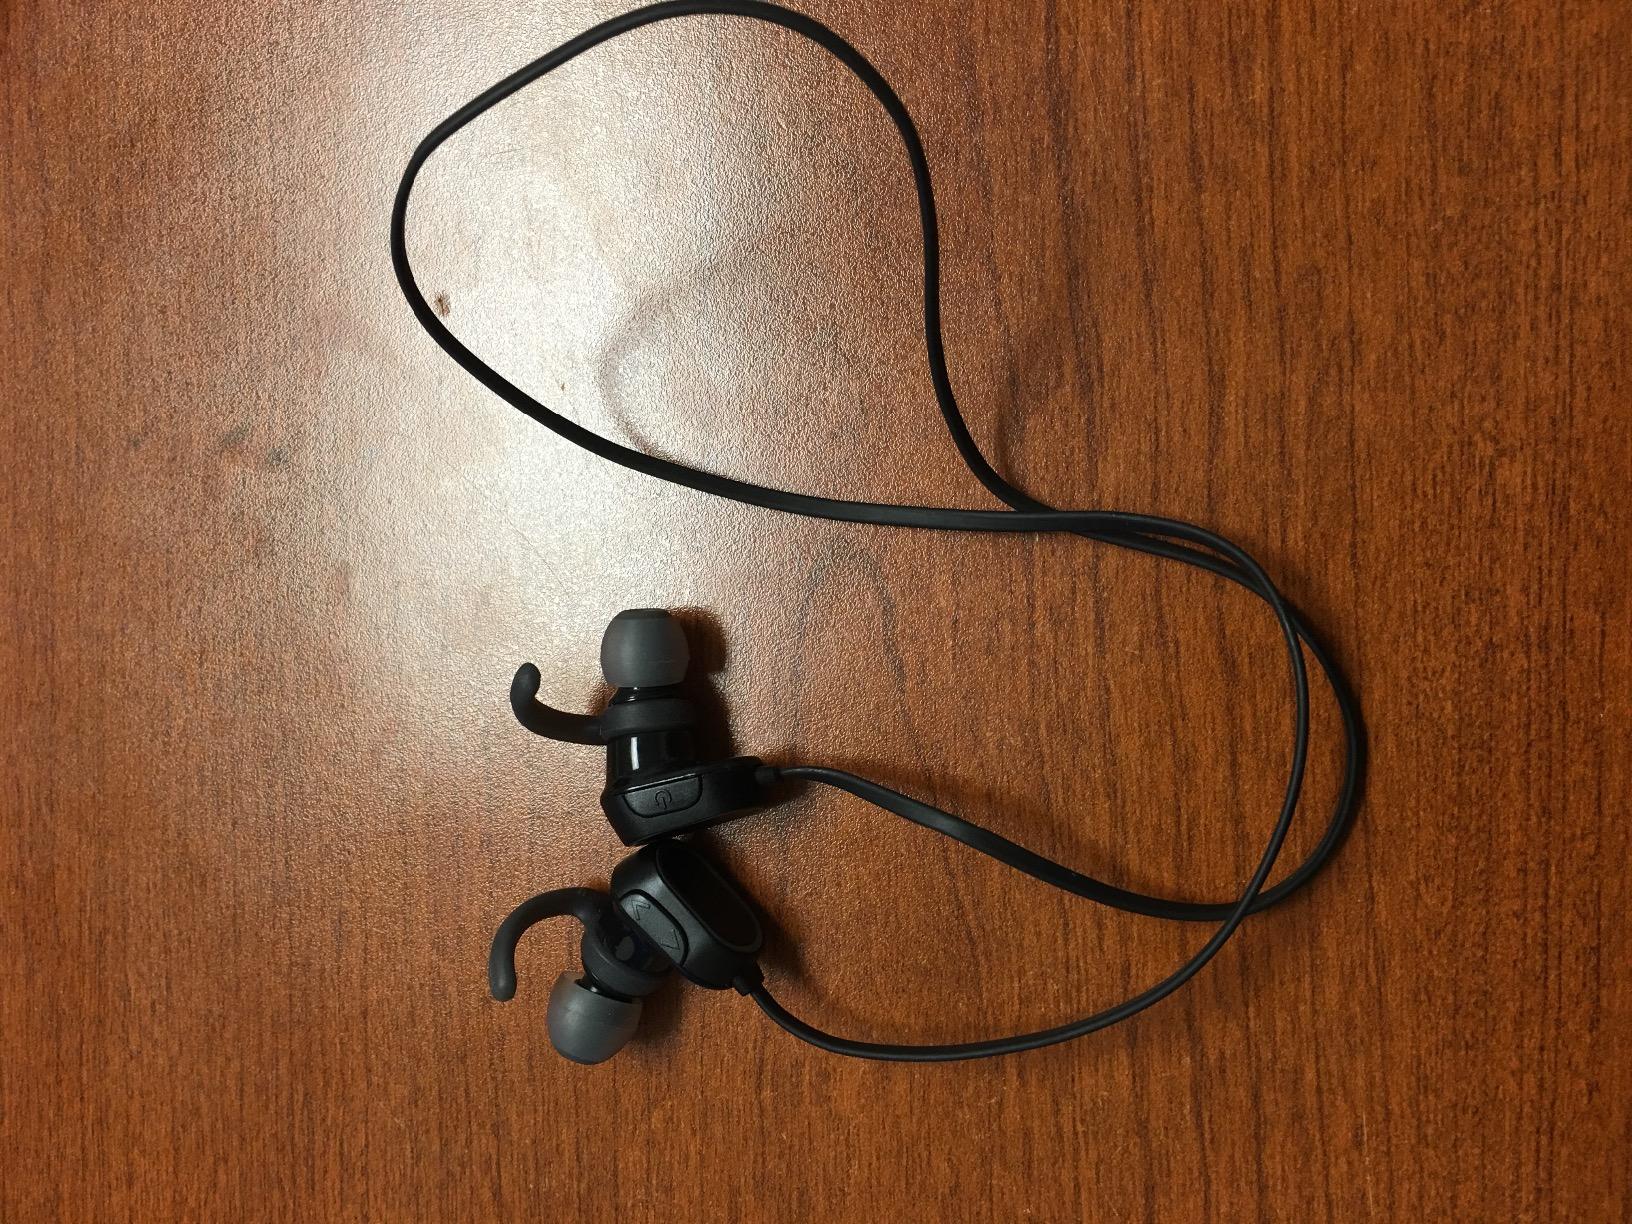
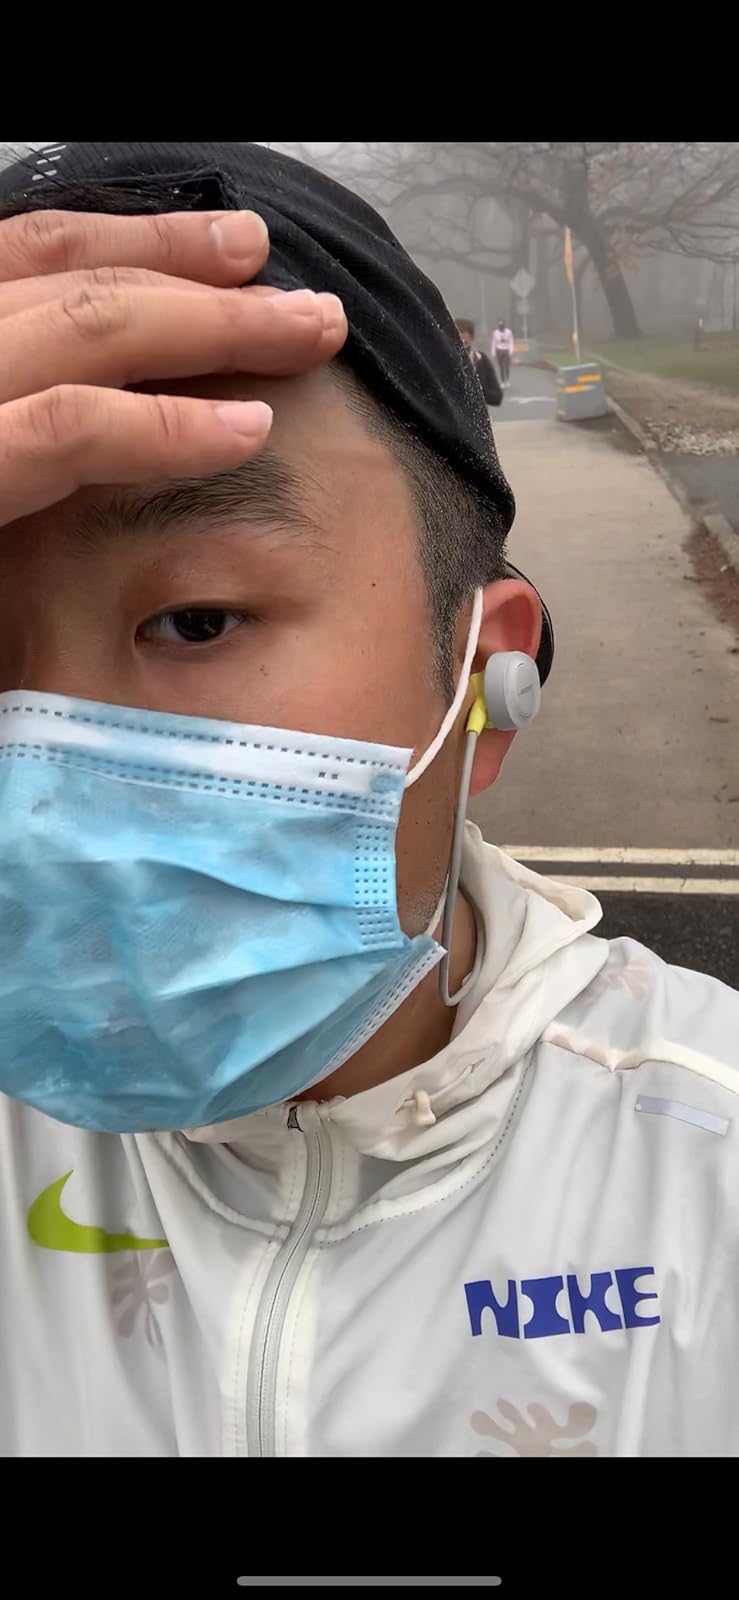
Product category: headphones
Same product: no